George Sutherland

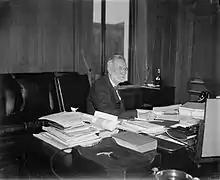
Justice Sutherland, c. 1937

In 1937, the Supreme Court began to side with more moderate New Deal policies developed in reaction to previous legal cases, and Sutherland's influence declined. Sutherland retired from the Supreme Court on January 17, 1938, as the balance of power on the Court was shifting away from him.